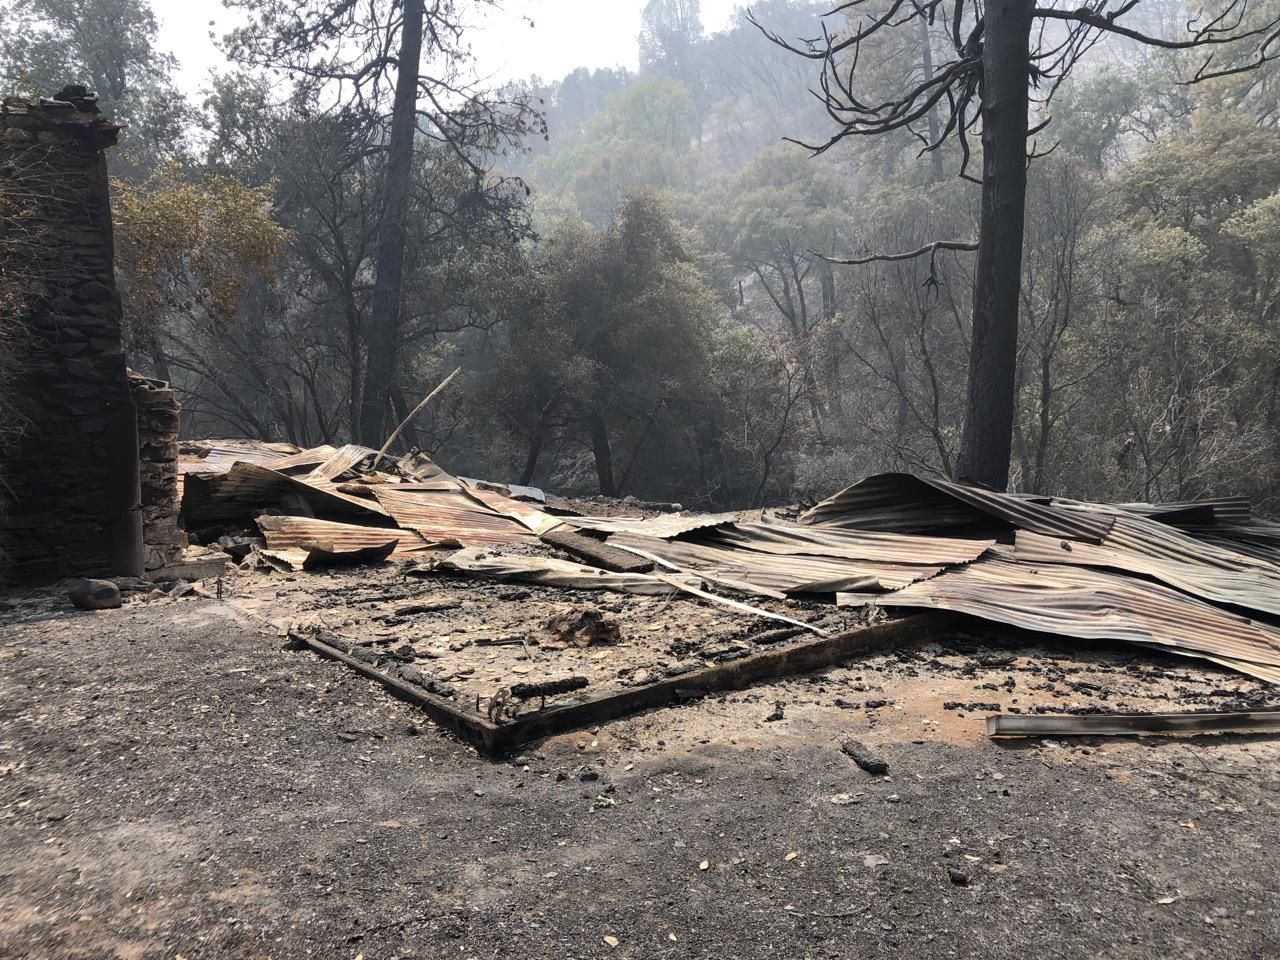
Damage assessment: destroyed